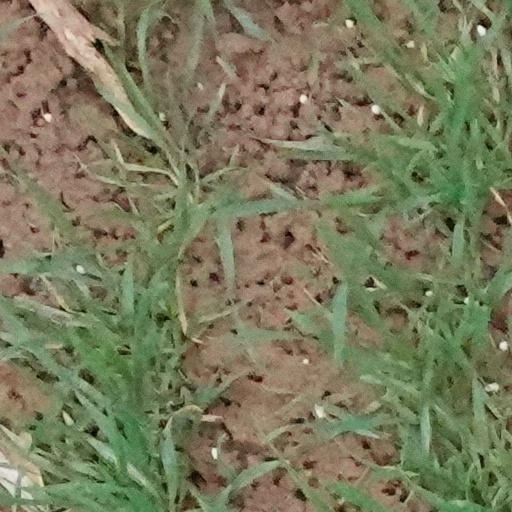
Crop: wheat